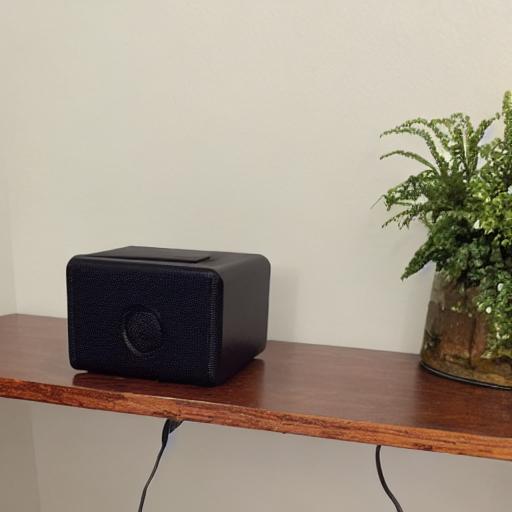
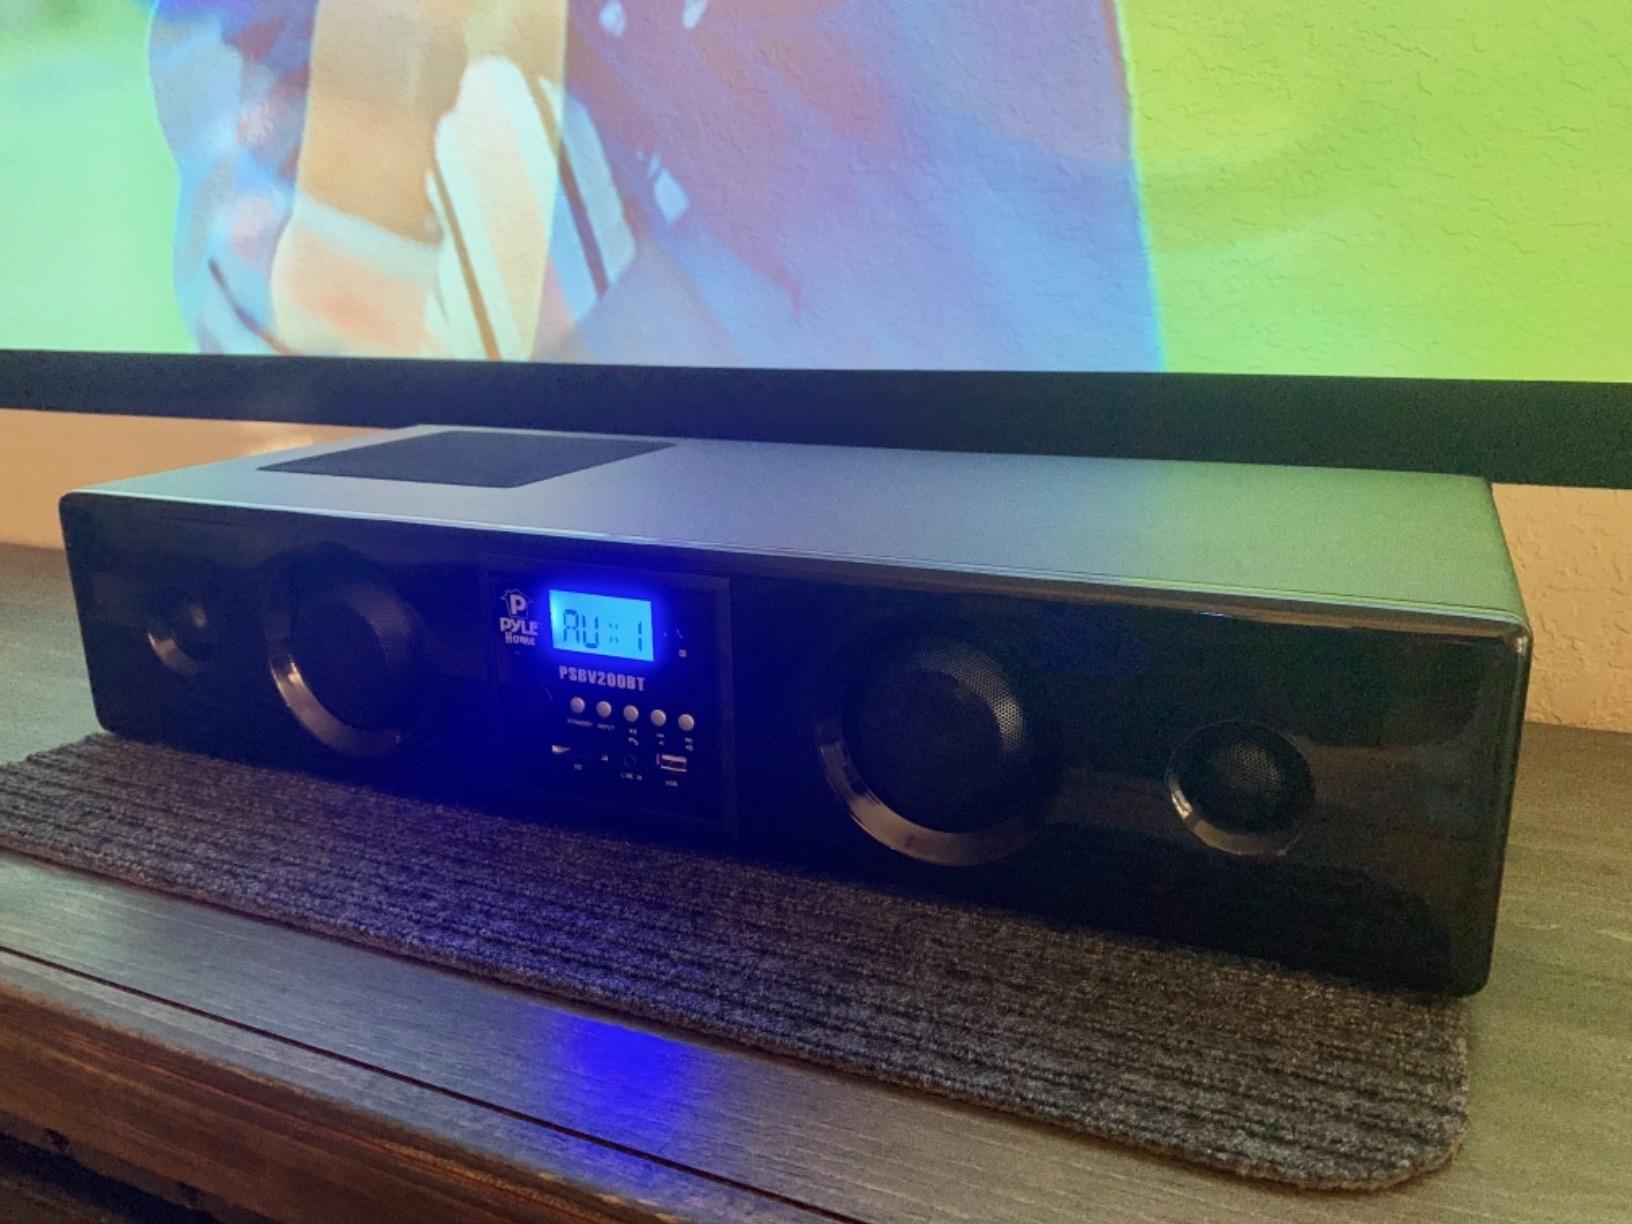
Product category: speaker
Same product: no